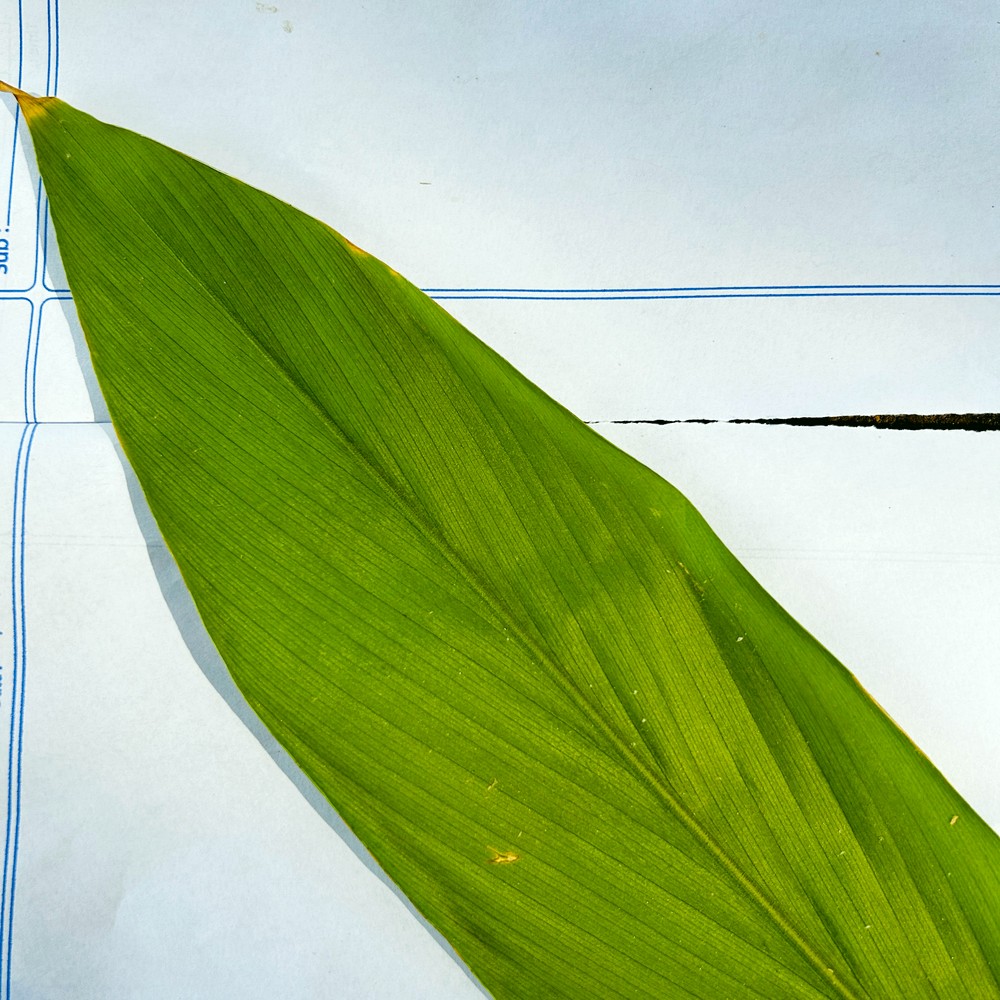
Label: Healthy Leaf